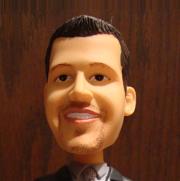
Age: 33